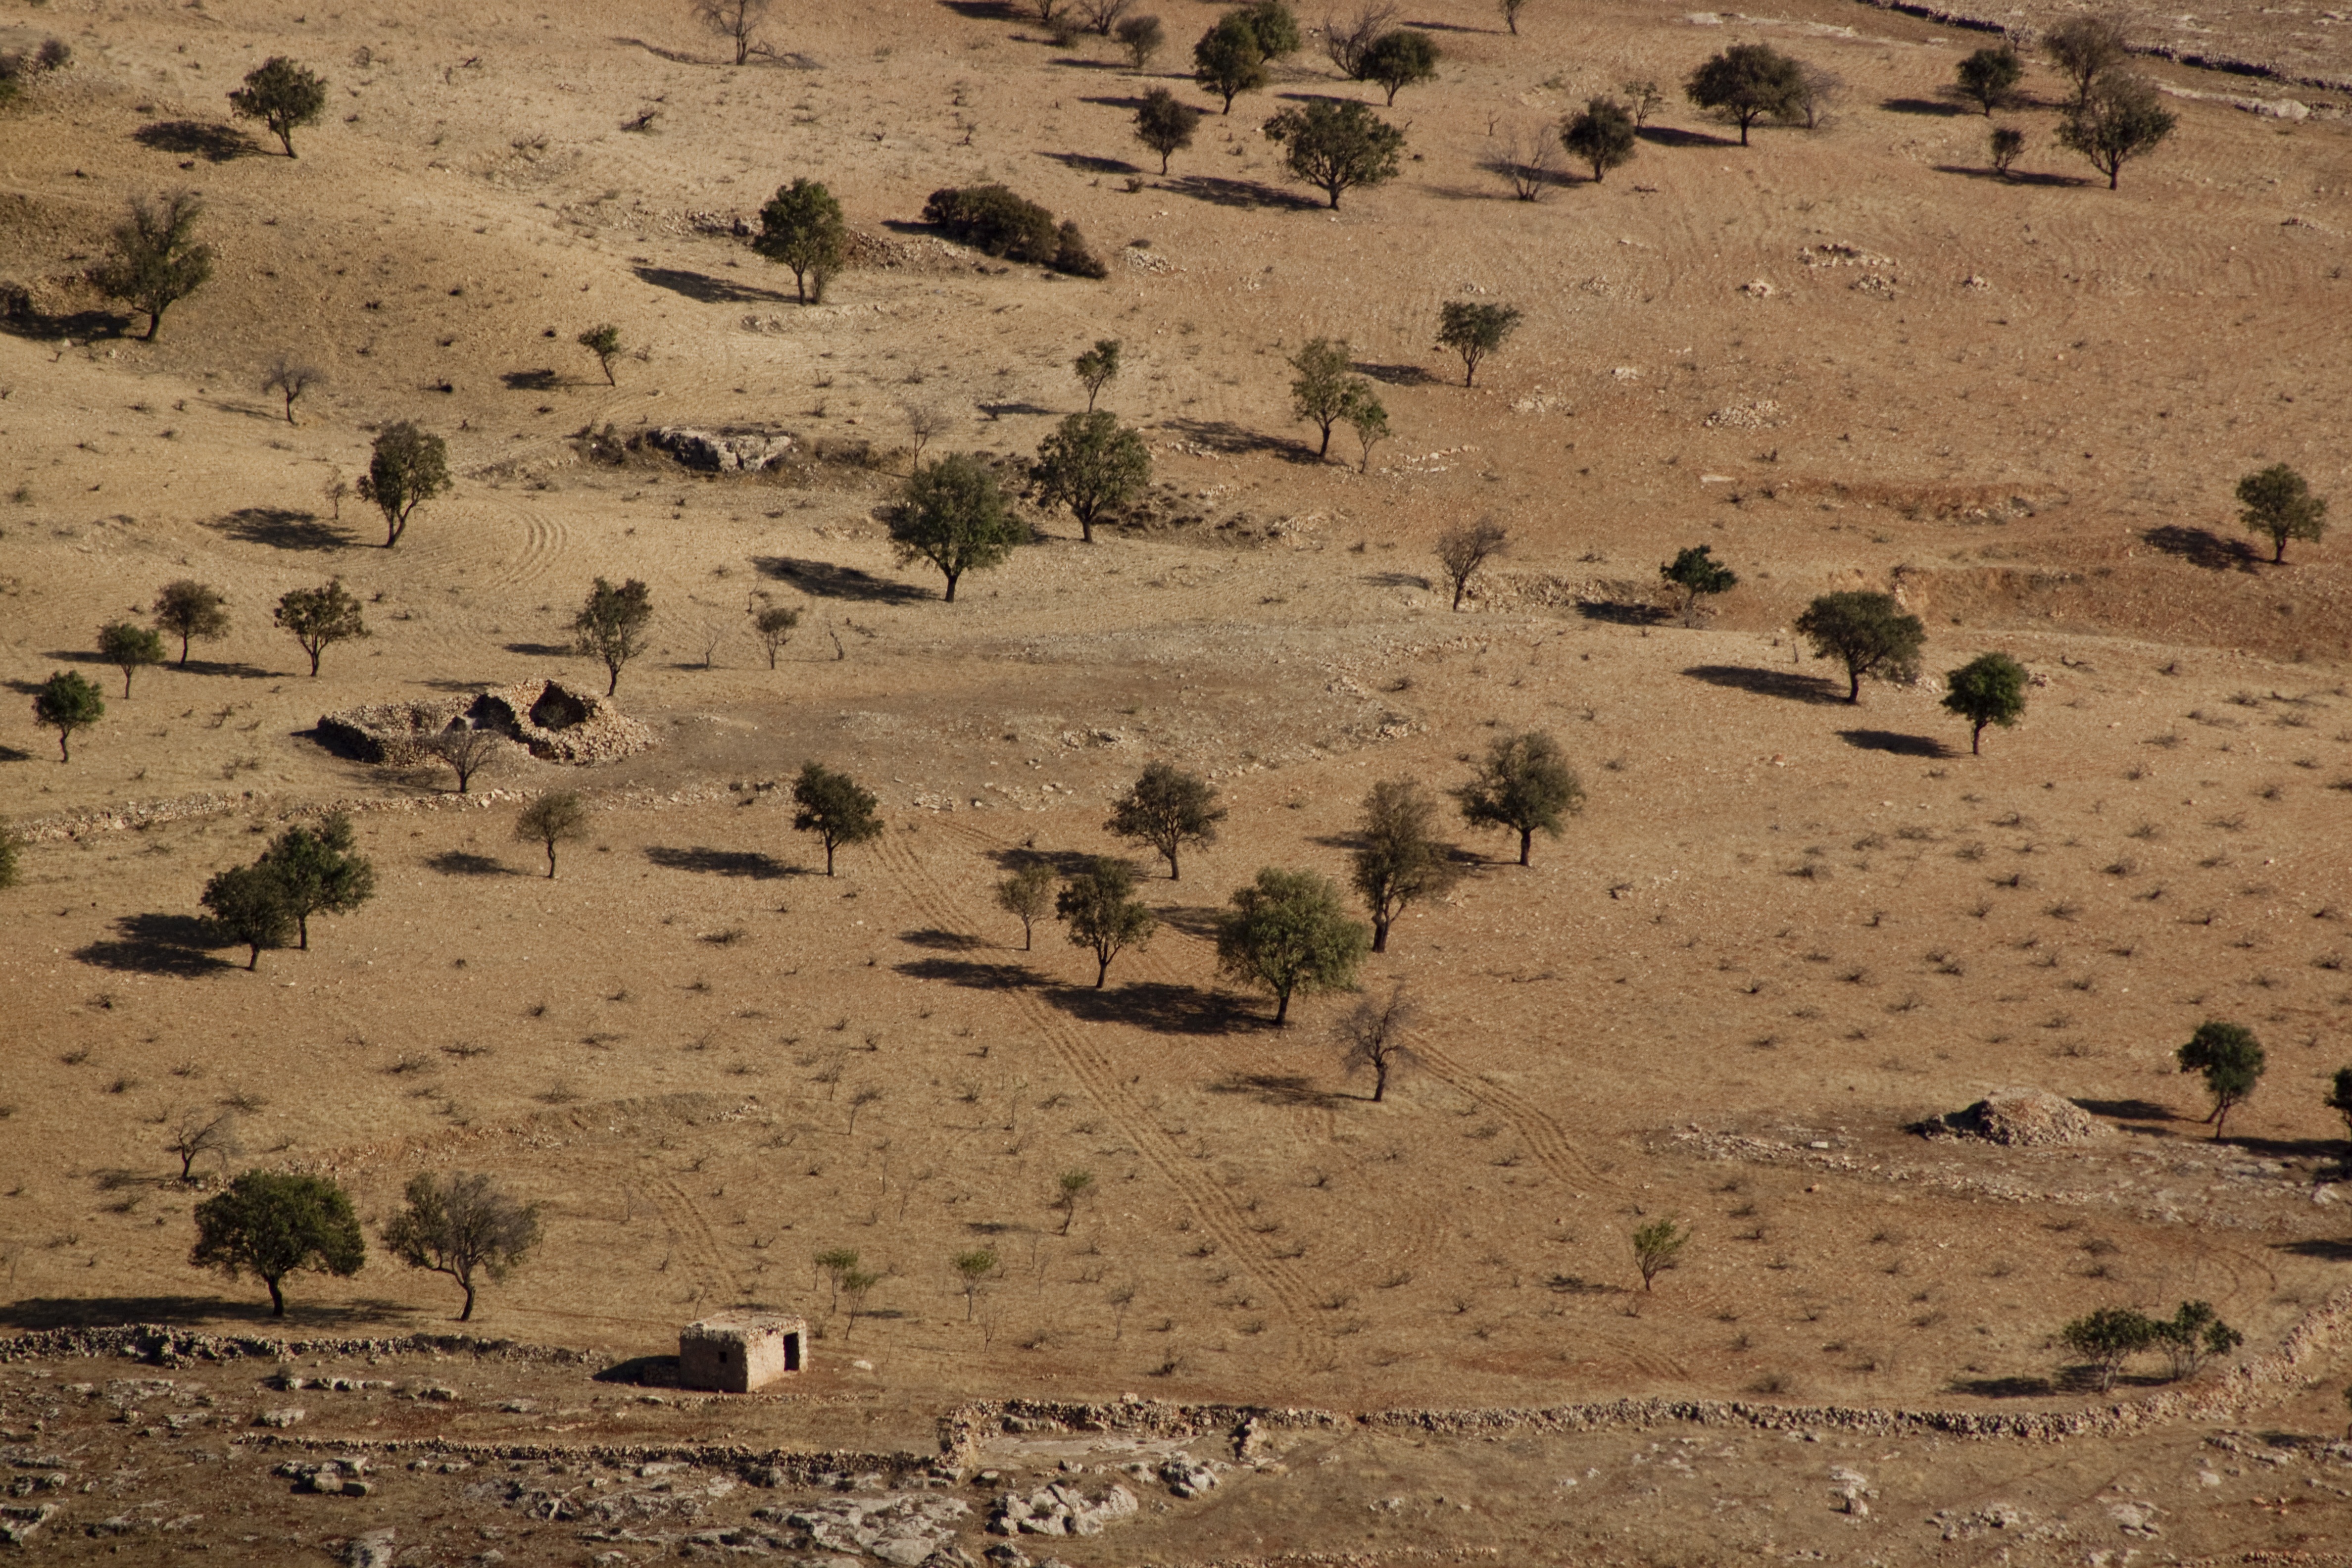
landscape, tree, nature, sand, desert, stone, wildlife, camel, herd, soil, environmental, fauna, savanna, turkey, safari, terry, wadi, natural environment, animal migration, mardin